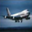
Label: airplane